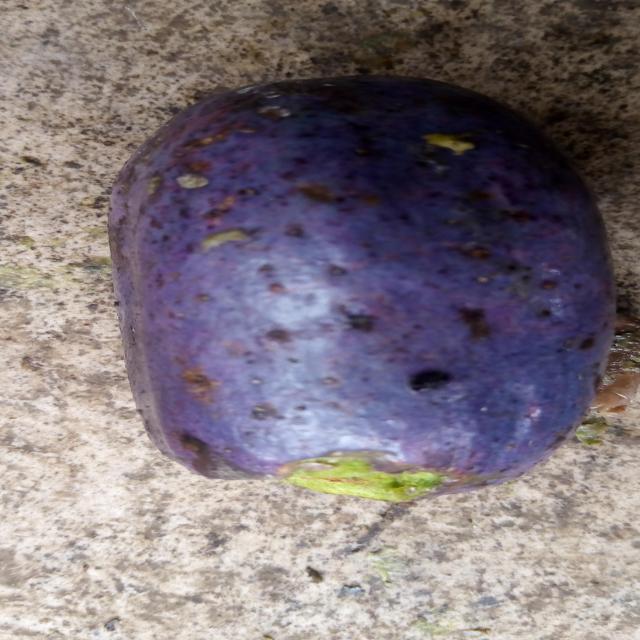
Plum grade: cracked